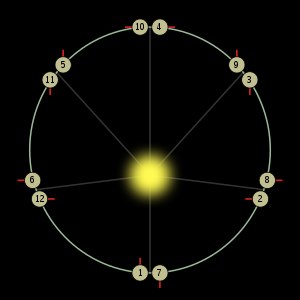
Merkur (planet) / Bane og rotation / Spin–bane resonans
Efter et omløb er Merkur roteret 1,5 gange om sin akse, så efter to omløb er den samme halvdel igen belyst
Merkur er planeten tættest på Solen og den mindste planet i Solsystemet, med en omløbstid om Solen på 87,969 dage. Merkurs kredsløb har den største excentricitet af alle Solsystemets planeter og den mindste aksehældning. Planeten roterer tre gange om sin akse, for hver gang den laver to omløb om Solen. Merkurbanens perihelium præcesserer omkring Solen med en størrelse, der er større end 43 buesekunder per århundrede; et fænomen, der blev forklaret i det 20. århundrede af Albert Einsteins Generelle relativitetsteori. Merkur er klar set fra Jorden, varierende i tilsyneladende størrelsesklasse fra −2,0 til 5,5, men den er ikke let at se, da den største vinkelafvigelse fra Solen kun er 28,3°. Da Merkur overstråles af Solens lys, kan den normalt kun ses i morgen- og aftenskumringen, medmindre der er solformørkelse.